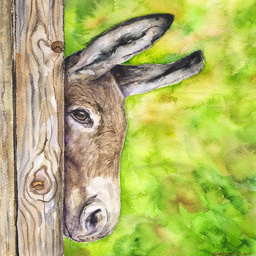
donkey funny cute brown portrait print of the original